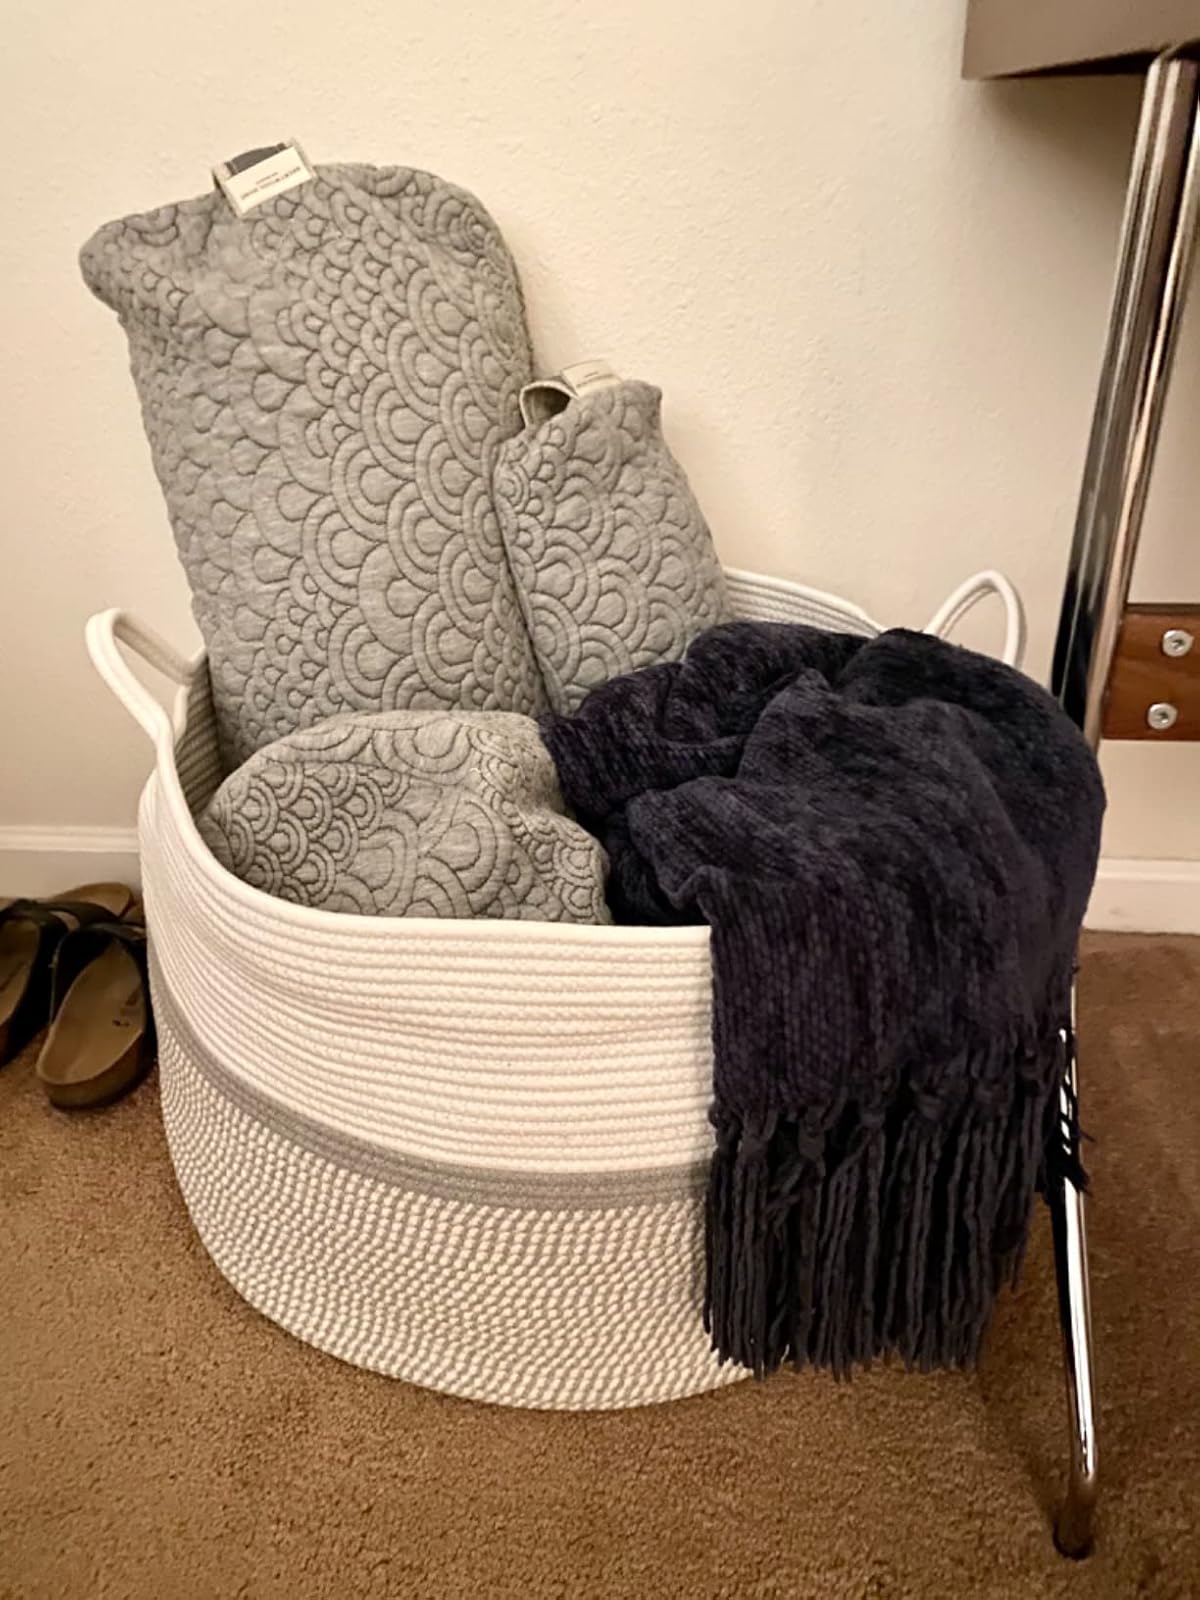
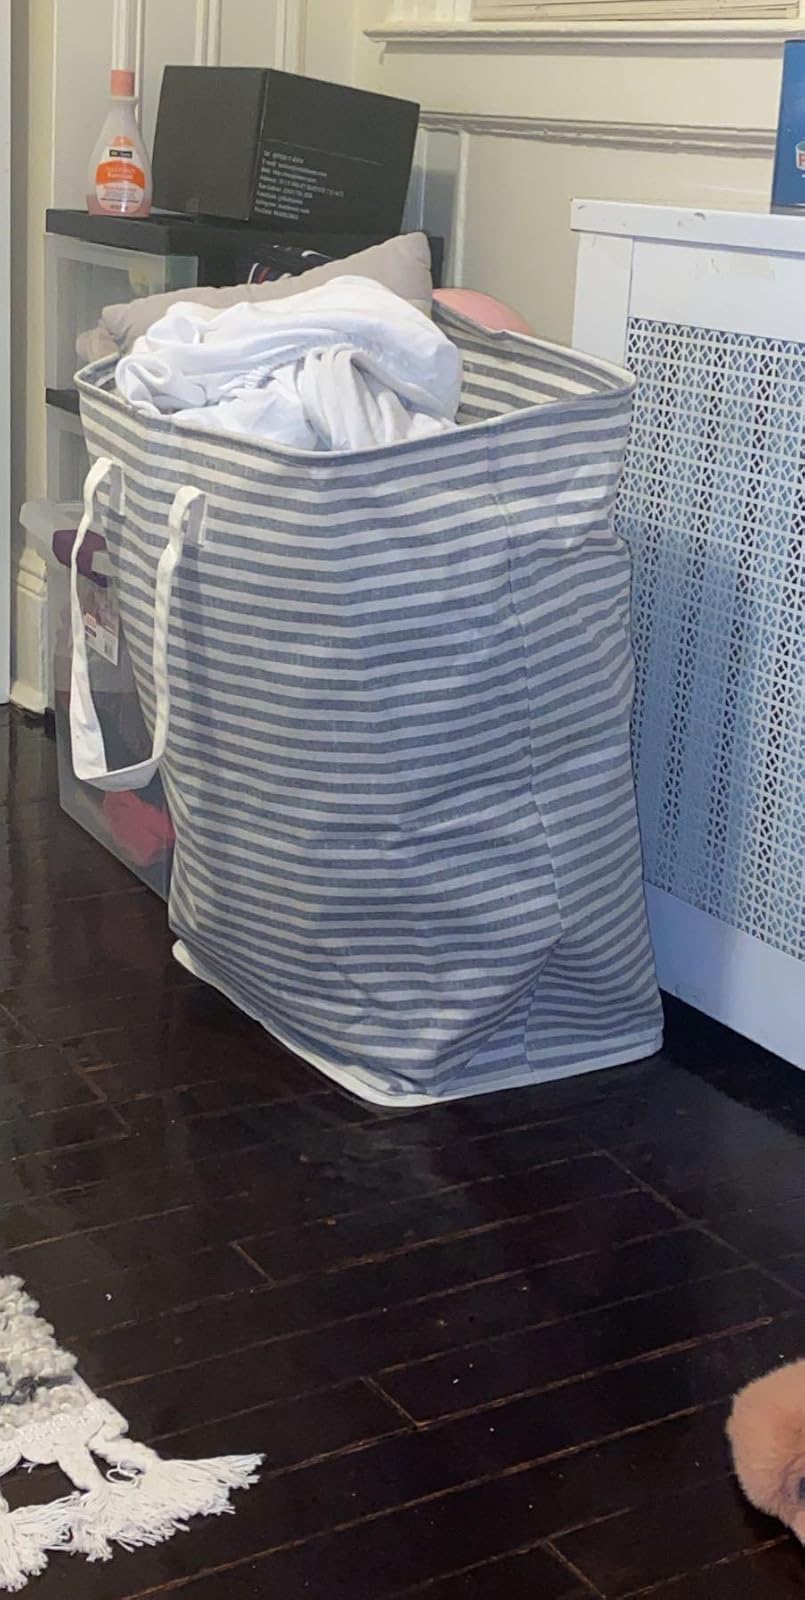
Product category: items_hamper
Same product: no